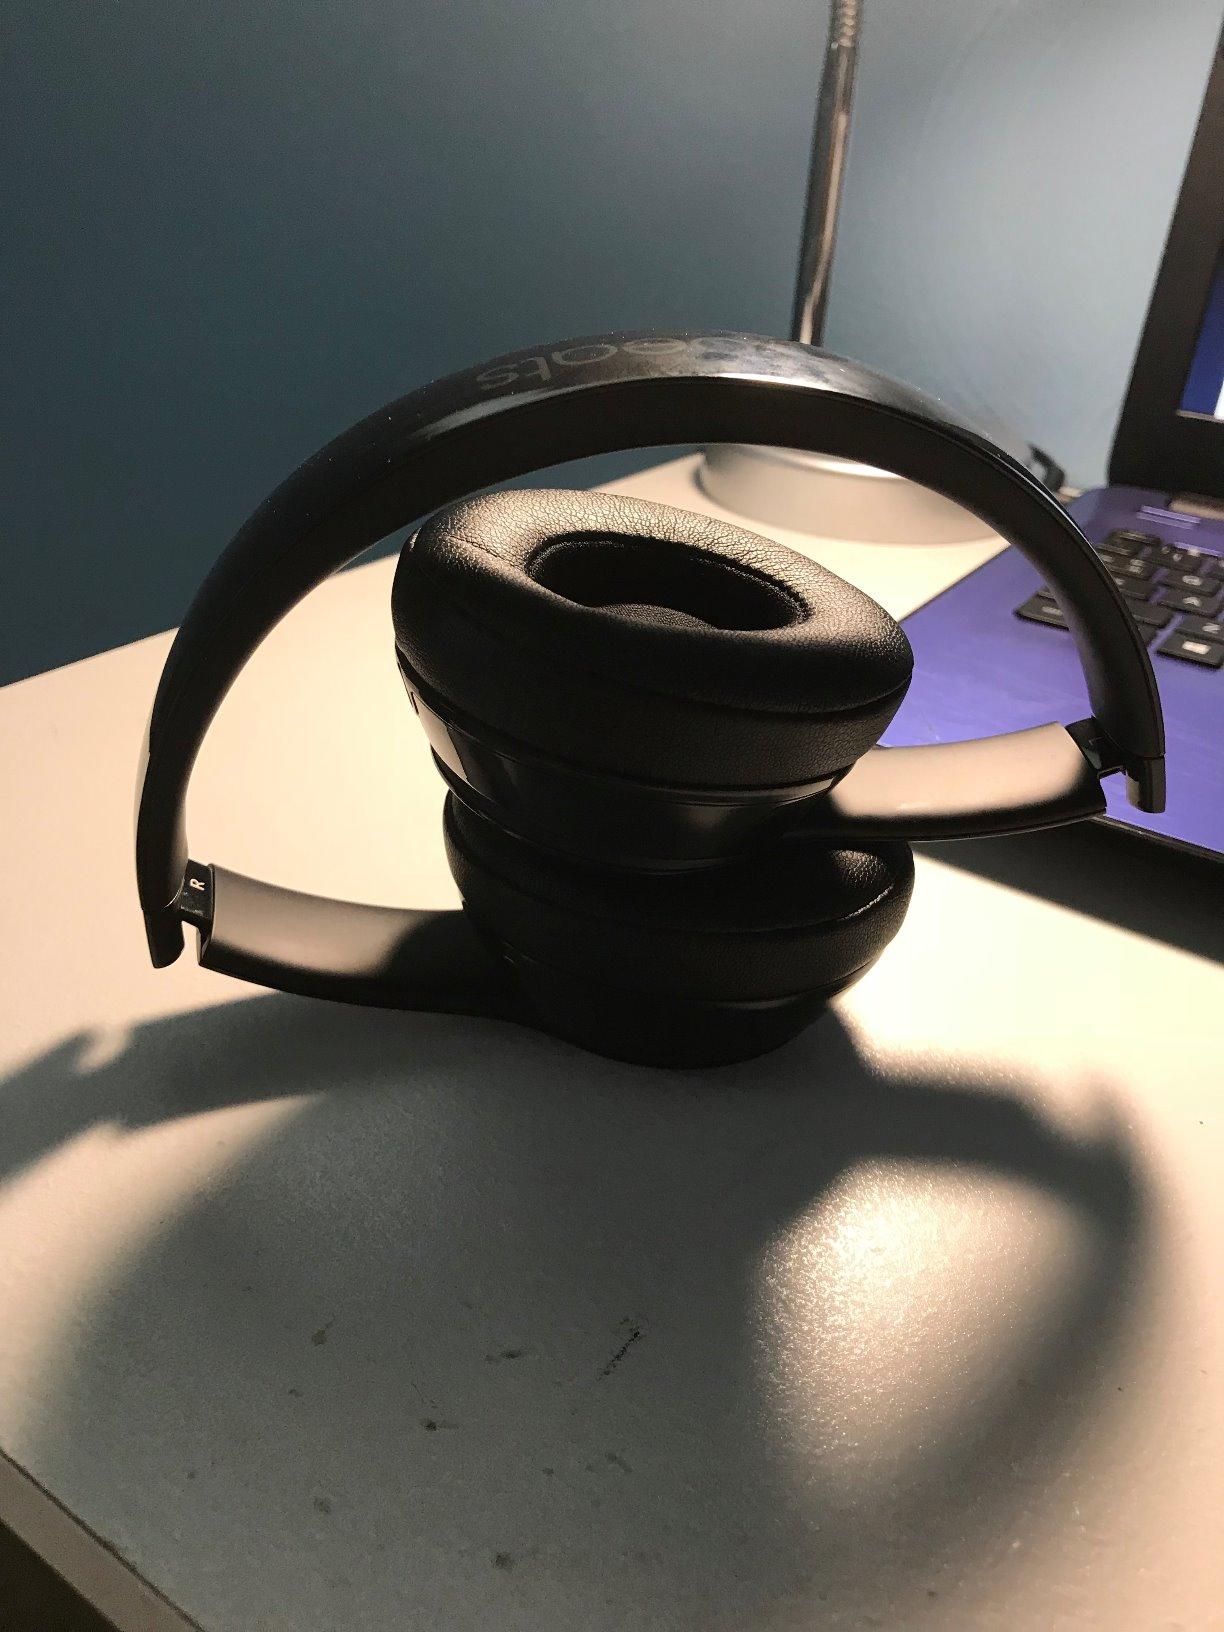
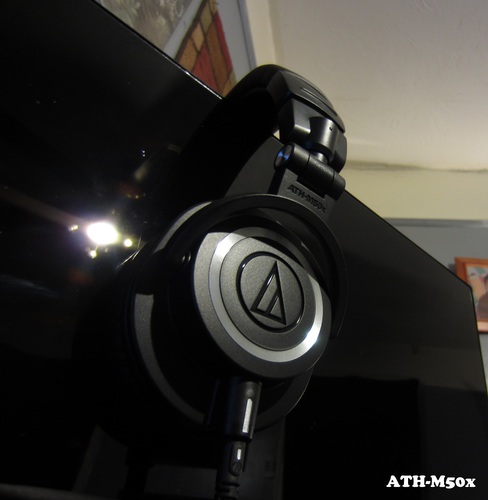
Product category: headphones
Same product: no